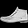
Label: Ankle boot